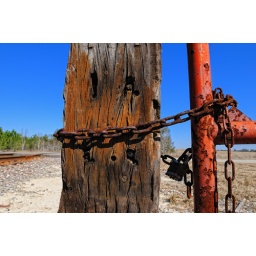
Took the scenic way back home from Gainesville today and shot this near some railroad tracks.